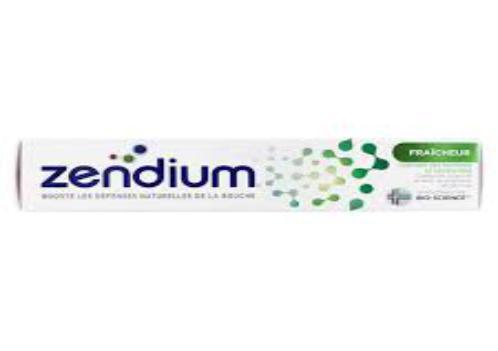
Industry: Medical